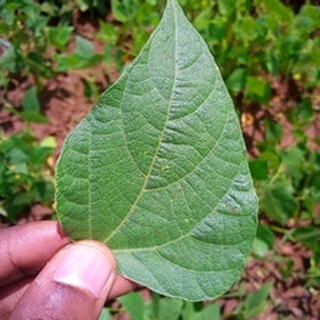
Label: healthy_bean